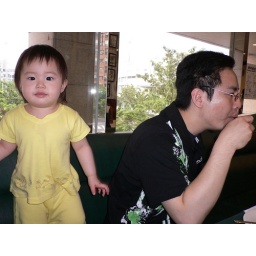
It is so relaxing to have a cup of tea &amp;amp; a piece of cake in the afternoon